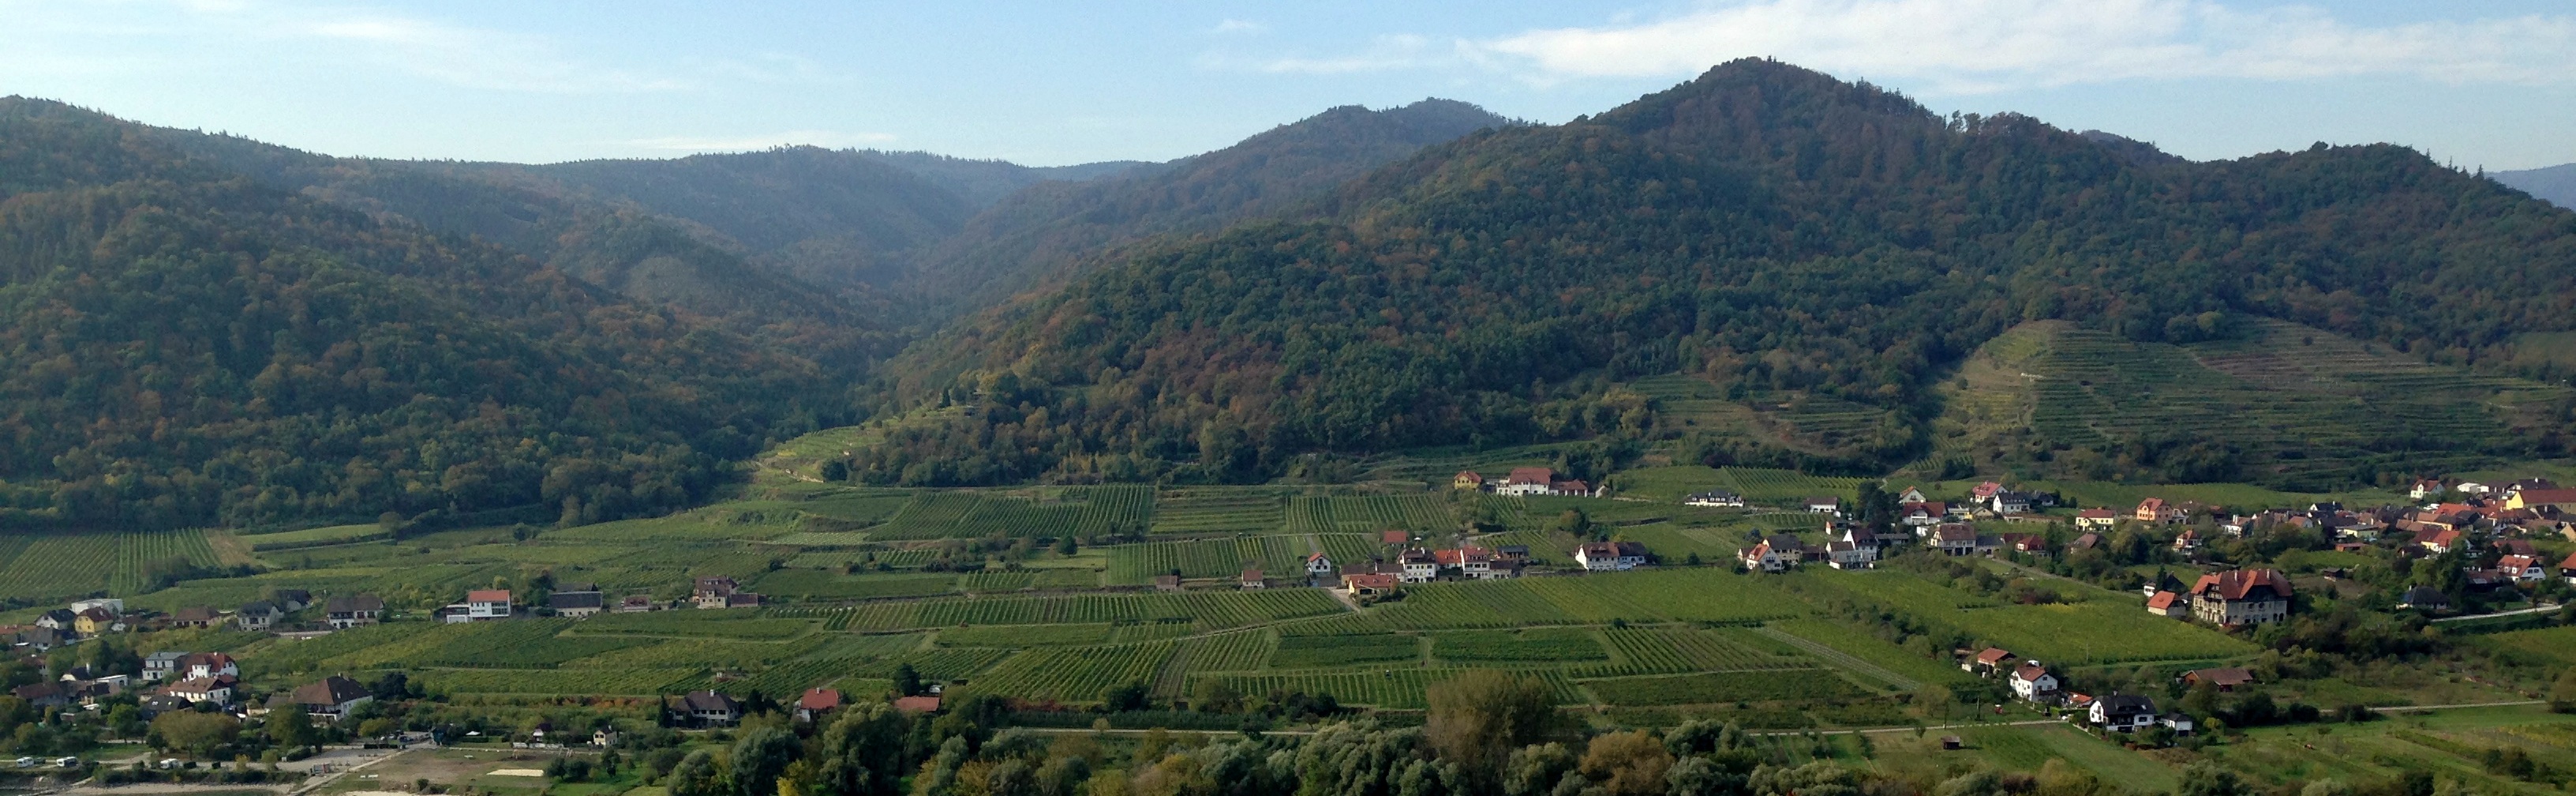
landscape, nature, mountain, hill, town, valley, mountain range, panorama, village, autumn, austria, alps, plateau, bird's eye view, aerial photography, hill station, residential area, mountainous landforms